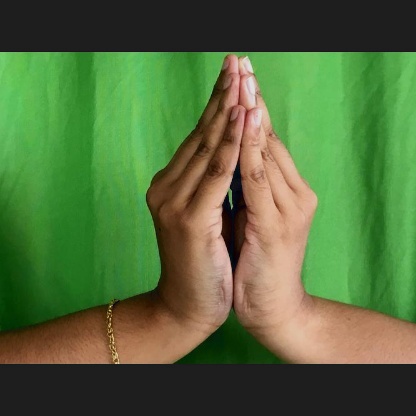
Mudra: Kapotham